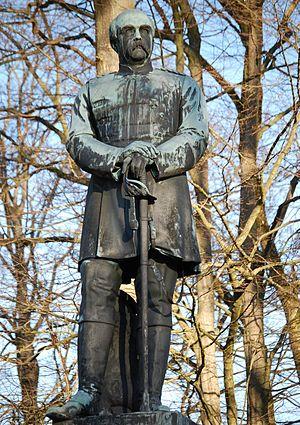
Otto von Bismarck /ˈɔtoː fɔn ˈbɪsmɑːk/, duc de Lauenburg et prince de Bismarck, né à Schönhausen le 1ᵉʳ avril 1815 et mort le 30 juillet 1898 à Friedrichsruh, est un homme d'État prussien puis allemand.